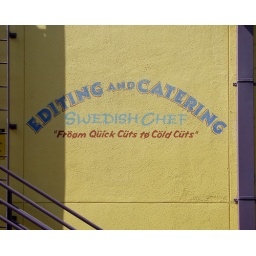
A detail from the wall of one of the buildings near the Muppets 3D movie at MGM. I just loved it!